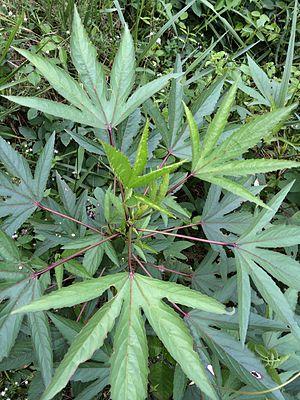
Hibiscus sabdariffa Gah jiap กระเจี๊ยบ ou roselle
La cuisine thaïlandaise, bien que semblable en certains points avec celle de ses voisins chinois, indiens et birmans, se démarque par des saveurs et ingrédients originaux : curry, menthe, citronnelle, coriandre, basilic rouge. Pimentée à l'excès pour le palais occidental et presque toujours accompagnée de nuoc mam, elle rencontre un succès international croissant. Voici donc une liste des ingrédients utilisés en cuisine thaïlandaise.